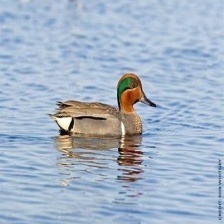
Species: TEAL DUCK
Scientific name: ANAS CRECCA
ImageNet parent category: drake